Sky position (RA, Dec in degrees): 128.068, 25.012
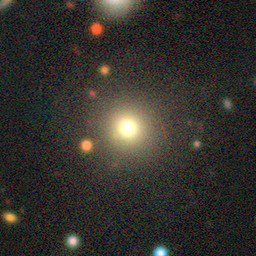
Galaxy morphology: Round Smooth Galaxies